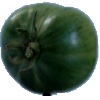
Label: Tomato not Ripened 1